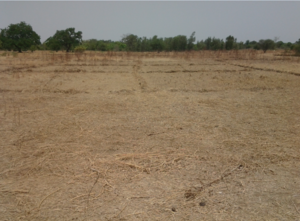
Zone rizicole de Péyiri Baongo
Péyiri, parfois orthographié Péhyiri, est un village situé dans le département de Koudougou de la province de Boulkiemdé dans la région du Centre-Ouest au Burkina Faso.